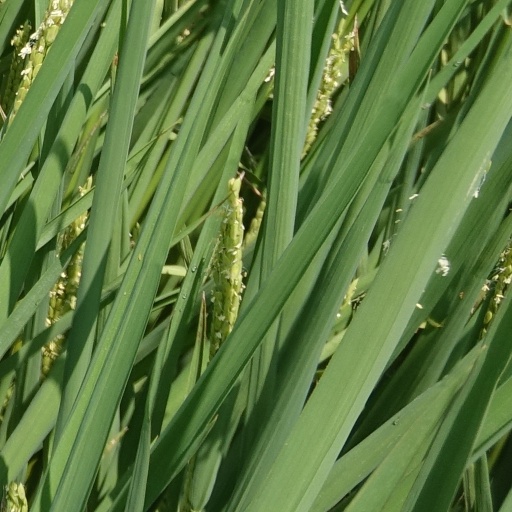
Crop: rice